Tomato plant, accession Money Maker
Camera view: vertical (180 deg); turntable rotation: 30 degrees
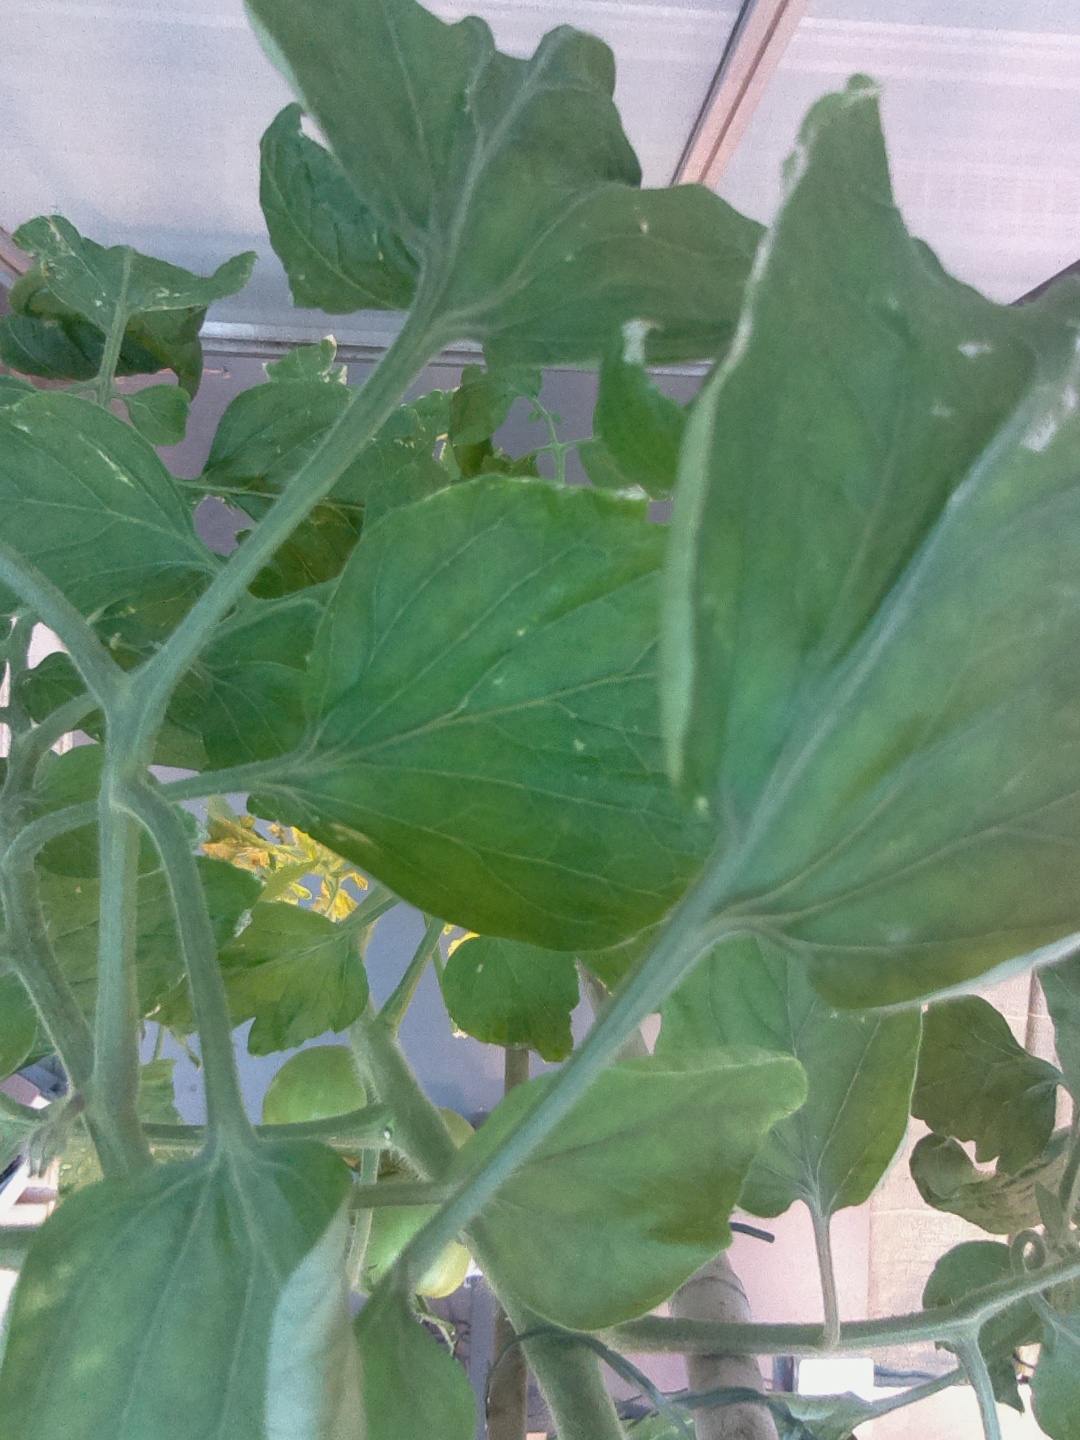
BBCH growth stage 76: 60%-70% of final fruit size